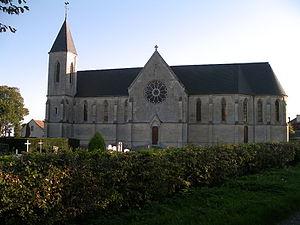
Église de Robehomme à Bavent (Calvados)
Bavent est une commune française, située dans le département du Calvados en région Normandie, peuplée de 1 814 habitants.
Robehomme est une ancienne commune française du département du Calvados et la région Basse-Normandie, associée à Bavent depuis le 1ᵉʳ janvier 1975.